Pickled cucumber

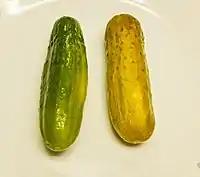
Half sour (left) vs "full sour" kosher dill (right)

Bread-and-butter pickles are a marinated variety of pickled cucumber in a solution of vinegar, sugar, and spices. They may be chilled as refrigerator pickles or canned. Their name and broad popularity in the United States are to Omar and Cora Fanning, Illinois cucumber farmers who started selling sweet and sour pickles in the 1920s. They filed for the trademark "Fanning's Bread and Butter Pickles" in 1923 (though the recipe and similar recipes are probably much older). The story to the name is that the Fannings survived rough years by making the pickles with their surplus of undersized cucumbers and bartering them with their grocer for staples such as bread and butter. Their taste is often much sweeter than other types of pickle, due to the sweeter brine they are marinated in, but they differ from sweet pickles in that they are spiced with cilantro and other spices.